Snacky

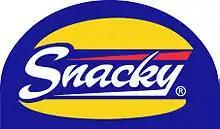
Snacky's logo

Snacky was a small Finnish fast food chain operating in the Helsinki capital area. Founded in 1980, the chain was operating until 1995, and then again under a new owner from 2007 to 2015. As the chain went bankrupt, its owner was sentenced to jail for severe financial crimes. In 2021 Snacky returned again, now as a virtual restaurant, where Snacky products can be bought through Foodora and Wolt. Snacky does not have its own restaurant premises.